Broksø

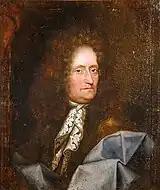
Otto Krabbe

In 1670, Frederik III granted Holmegaard to his page, Otto Krabbe. In 1675, Holmegaard and Broksø were both granted status of manors. Krabbe was promoted to chamberlain shortly after Christian V's ascend to the throne. A few years later, he was appointed to county governor ("amtmand") of Tryggevælde. Otto Krabbe's widow, Birgitte Skeel, kept Holmegaard and Broksø after her husband's death in 1719. Their three children had all died in an early age. Birgitte Skeel bequeathed Holmegaard and Broksø to Otto Krabbe's niece, Birgitte Restorff, who married Knud Trolle later that same year. Birgitte Restorff, who outlived her husband by 30 years, kept the estates until her death in 1790.